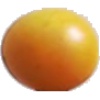
Label: Cherry Wax Yellow 1